Magadheera

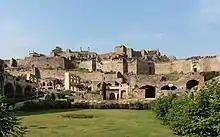
Golkonda Fort in Hyderabad where the song "Panchadara Bomma", picturized on Ram Charan and Kajal, was shot.

After the completion of shooting at the arena set in Ramoji Film City, the arena set was demolished and a set for the heroine's house was constructed in its place. This was the last set constructed for this film. By late September 2008, 70% of the film's shoot was complete. The remix version of "Bangaru Kodipetta" was shot by Ram Charan and Mumaith Khan under the supervision of Prem Rakshith at Chennai Port, although Visakhapatnam Port was first considered. Filming continued in and around Hyderabad very discreetly in November 2008. Stunt sequences by Ram Charan and some stuntmen were shot in mid-December 2008 at Hyderabad. By mid-February 2009, the film's scripted part had been wrapped up, with only some songs left to shoot. The song "Nakosam Nuvvu" was shot in Switzerland while "Panchadara Bomma Bomma" was shot at Golconda Fort in Hyderabad. Both songs were duets featuring Ram Charan and Kajal. K. K. Senthil Kumar said in an interview that "Magadheera" could not have been made in eight months because of its long pre-production and post-production phases. Over two lakhs worth of props, including swords, daggers, knives, bows and arrows, pouches, armor, footwear, and other accessories, were used in the film. They were designed by 160 workers, including welders, molders, carpenters, painters, cobblers, artists, tailors, and leathermen, who worked for two months in the Geetha Arts Studio. Five people were appointed exclusively to look after these props. However, during the film's shoot both Peter Hein and Ram Charan suffered major injuries. The former fell down from a height of 8090 feet during the composition of a stunt and was advised a bed rest for four months. Charan faced severe leg fractures, while Rajamouli said that Peter "met with an accident on the sets, had two broken ribs, fractured hands and jaw and lost all his teeth. Within a month, he was back on the sets with his face and body covered in bandages and plaster. He could barely lift his hands to shoot."